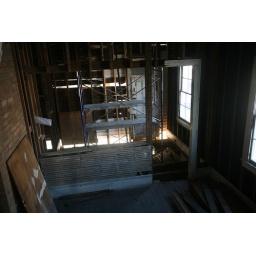
First floor bathroom will go in foreground area.